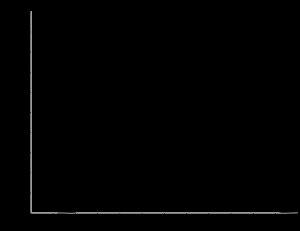
Le théorème central limite établit la convergence en loi de la somme d'une suite de variables aléatoires vers la loi normale. Intuitivement, ce résultat affirme qu'une somme de variables aléatoires identiques et indépendantes tend vers une variable aléatoire gaussienne.